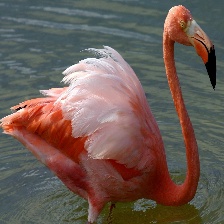
Species: AMERICAN FLAMINGO
Scientific name: PHOENICOPTERUS RUBER